Ali Hewson

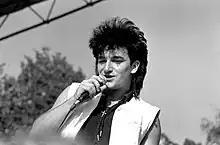
Bono in 1983, a year after he married Alison Hewson

Hewson married Bono on 31 August 1982 in a Church of Ireland ceremony at All Saints Church, Raheny. The ceremony combined rituals of both conventional Protestantism and the Shalom Friendship Christian group that Bono and other U2 members had belonged to. In debt to U2's record label, Island Records, the couple could not afford a honeymoon, but Island founder Chris Blackwell gave them use of the Goldeneye estate he owned in Jamaica. Having returned to Ireland, the couple moved to a small mews house in Howth, which they shared with the rest of U2.